Obafemi Owode

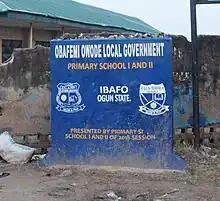
Ibafo

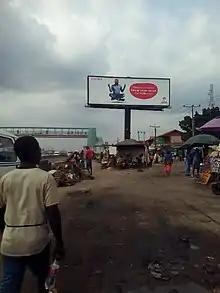
Ibafo 5

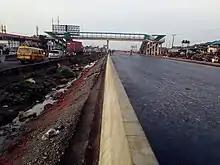
Ibafo bridge 2

Obafemi Owode Local Government has competent staff and facilities. In all, there are 4 medical doctors and 46 para-medical staffers while there are 22 health clinics and 12 health posts. Both human and material resources are evenly spread all over the health districts. Recently commissioned, are two newly completed health clinics to boost the health projection plan of the Local Government.